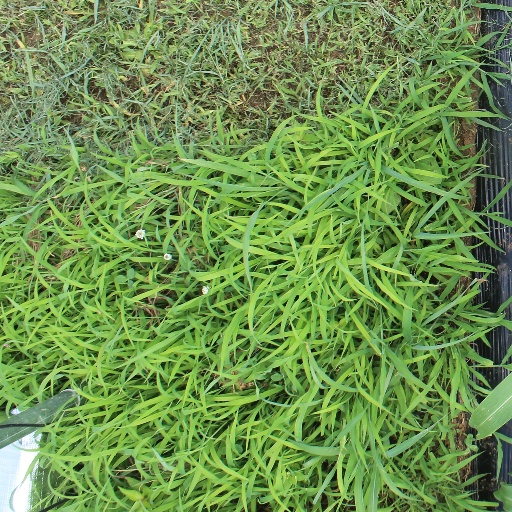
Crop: sorghum